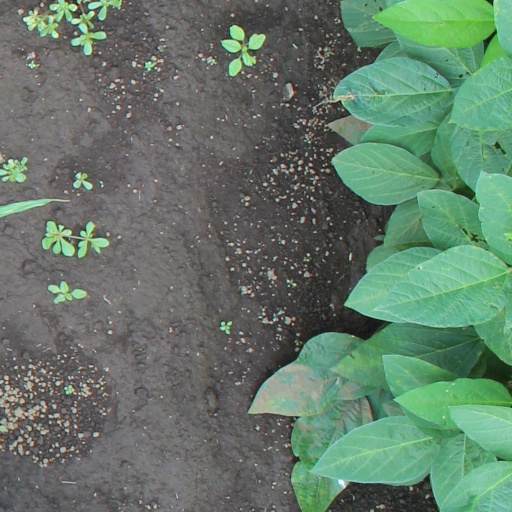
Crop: soybean